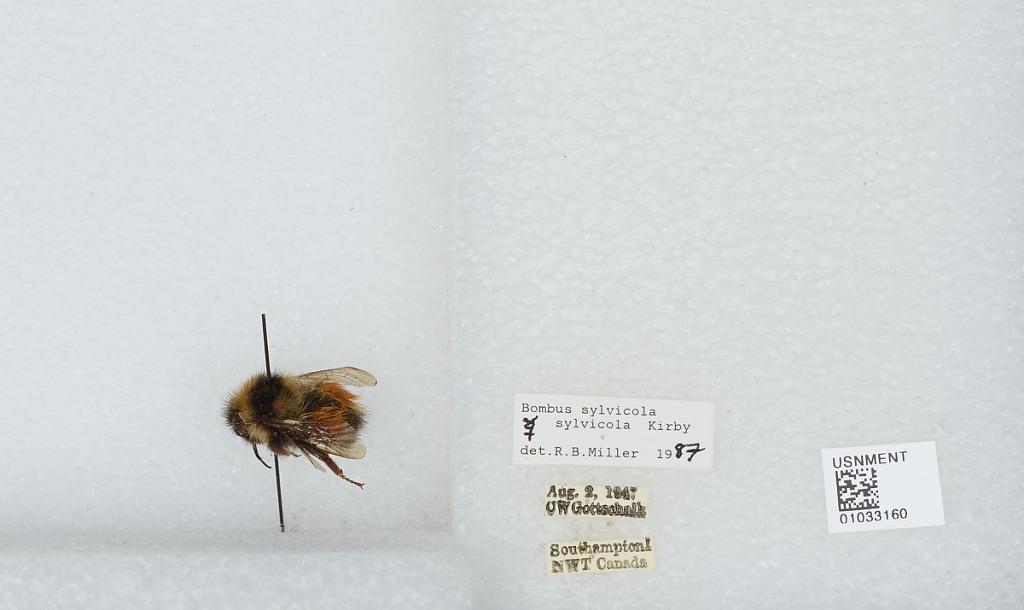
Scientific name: Bombus (Pyrobombus) sylvicola Kirby
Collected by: O. Gottschalk
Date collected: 1947-8-2
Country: Canada
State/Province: Northwest Territories
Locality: Nunavut Territory, Southampton Island
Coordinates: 64.5, -84.5